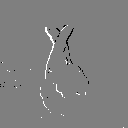
ASL letter: r